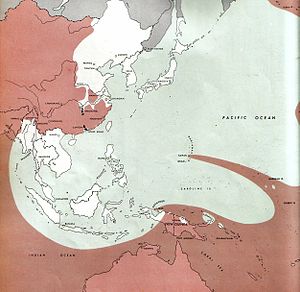
Atlas of the World Battle Fronts / 1944 / Juli 1944 / 15.
Stillehavskrigen
Public domainet Atlas of the World Battle Fronts in Semimonthly Phases to August 15 1945 var et dokument produceret for Chief of Staff der hørte under United States Army i 1945.